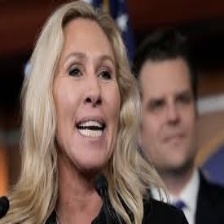
Species: LOONEY BIRDS
Scientific name: LUNATICUS AMERICONIS